Lucban Church

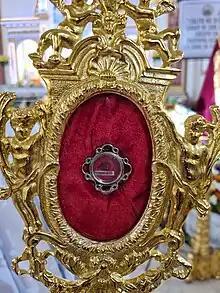
Bone Relic of Saint Louis of Toulouse under the care of the parish

Fire destroyed the building in 1733. That same year, Father Pascual Martinez began construction of a third building, the present one, which was completed in 1738. The rebuilt convent was completed in 1743. On April 4, 1945, the day American soldiers liberated Lucban during World War II, the church was partially damaged by a bomb. It was immediately reconstructed under the supervision of Monsignor Antonio Radovan.